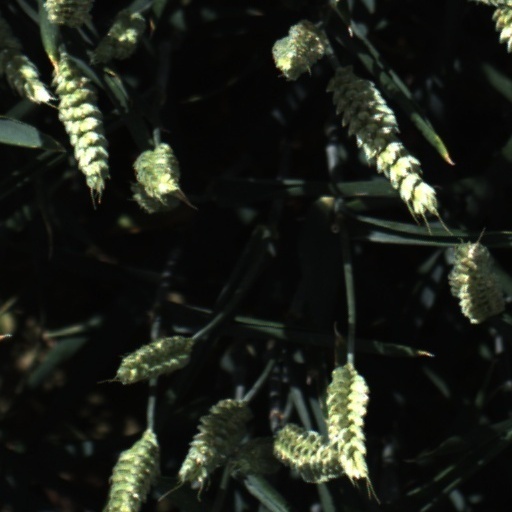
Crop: wheat